Interstate 40 in New Mexico

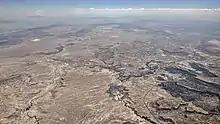
Aerial view, from the north, of I-40 in western New Mexico between Grants and Albuquerque, with Laguna Pueblo, Mesita, and Rio San Jose, and tributaries Arroyo Conchas (left) and Rio Paguate (right, with NM 279)

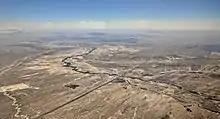
I-40 at Rio Puerco just west of Albuquerque, New Mexico, with the Route 66 Casino by their intersection

As I-40 enters New Mexico in a northeasterly direction, it begins following the basin of the intermittent Puerco River (Rio Puerco of the West, as opposed to the Rio Puerco of the East that it crosses near Albuquerque), roughly tracing the southern edge of the contiguous part of the Navajo Reservation in the state. The freeway enters Gallup later, paralleling the Burlington Northern Santa Fe Railway's southern transcontinental mainline. Leaving Gallup, the now more easterly I-40 passes to the north of Fort Wingate and part of the fragmented Cibola National Forest before crossing the North American continental divide via Campbell Pass at an elevation of , with the stratovolcano Mount Taylor towering to the east.